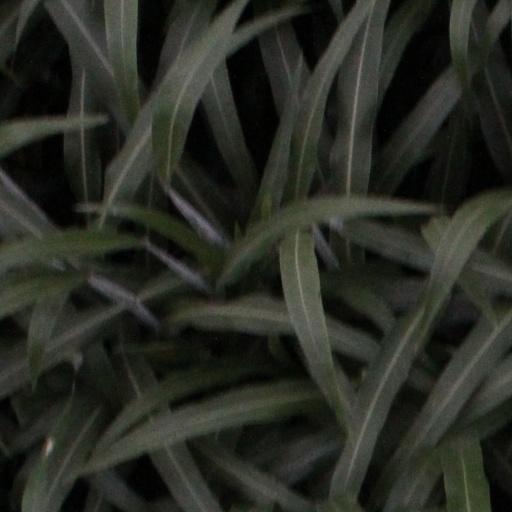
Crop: sorghum